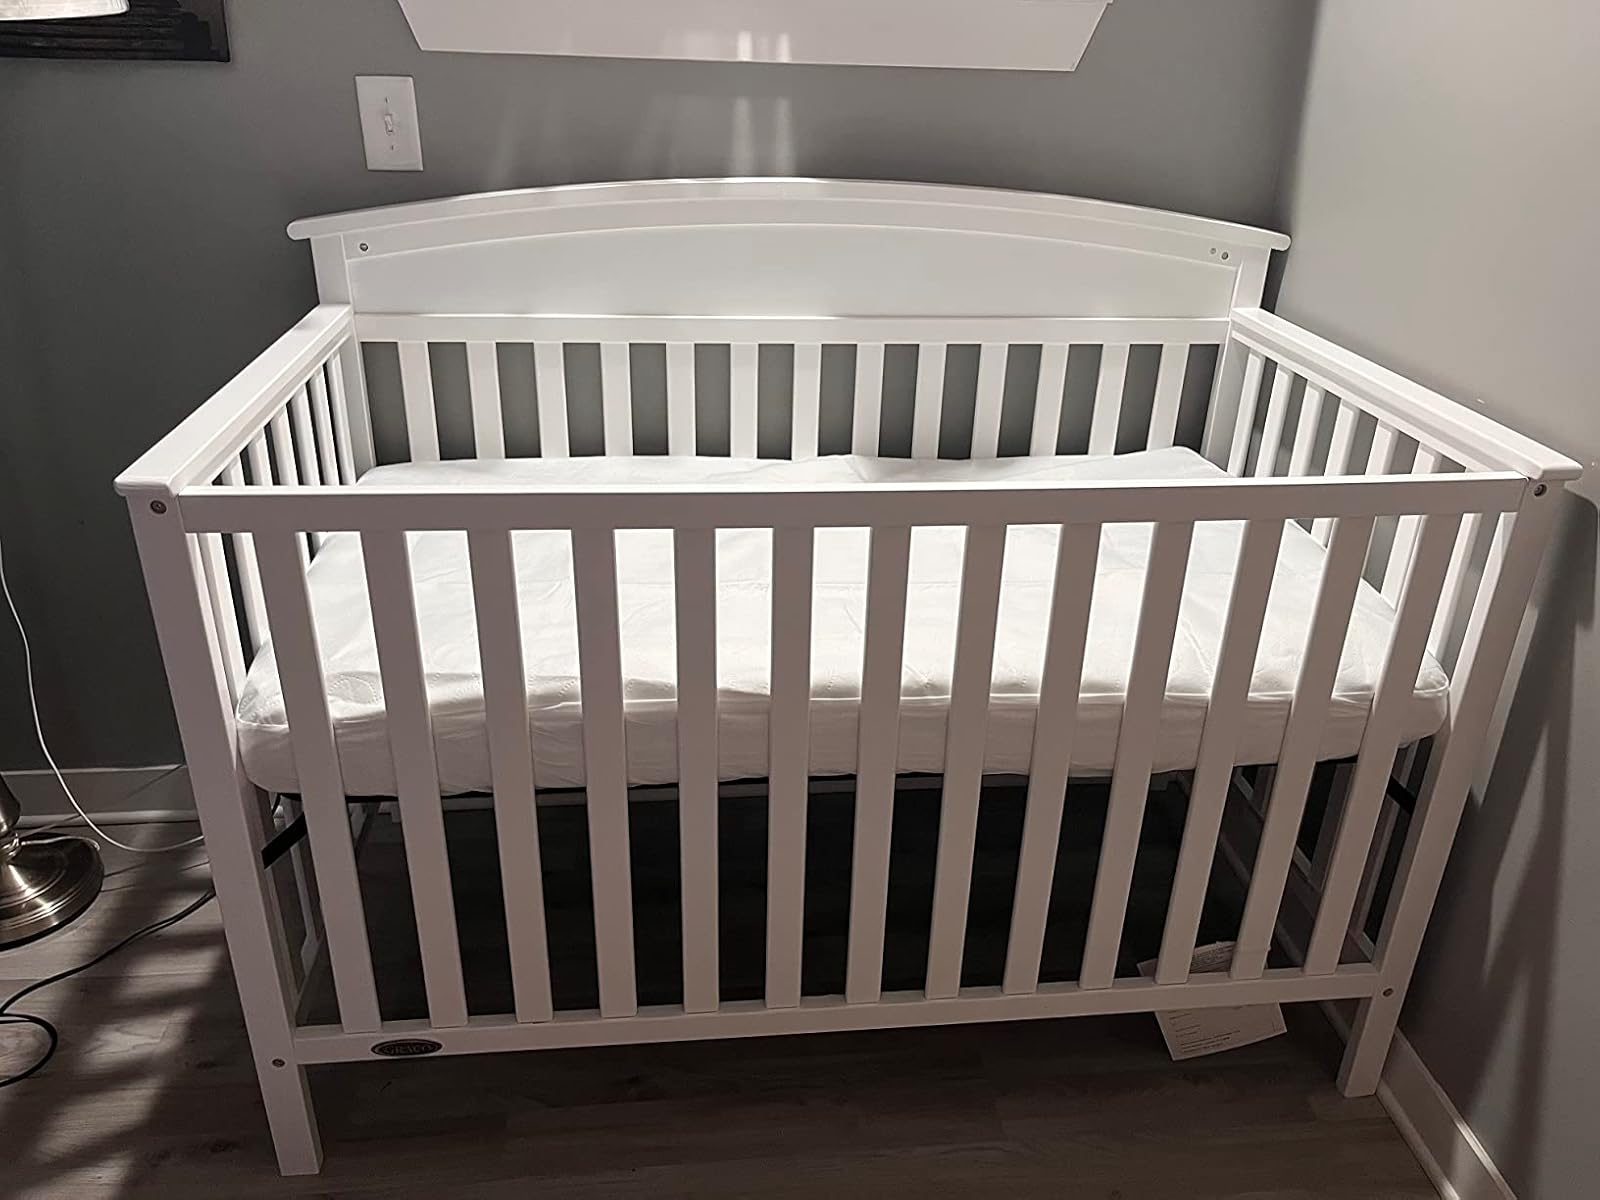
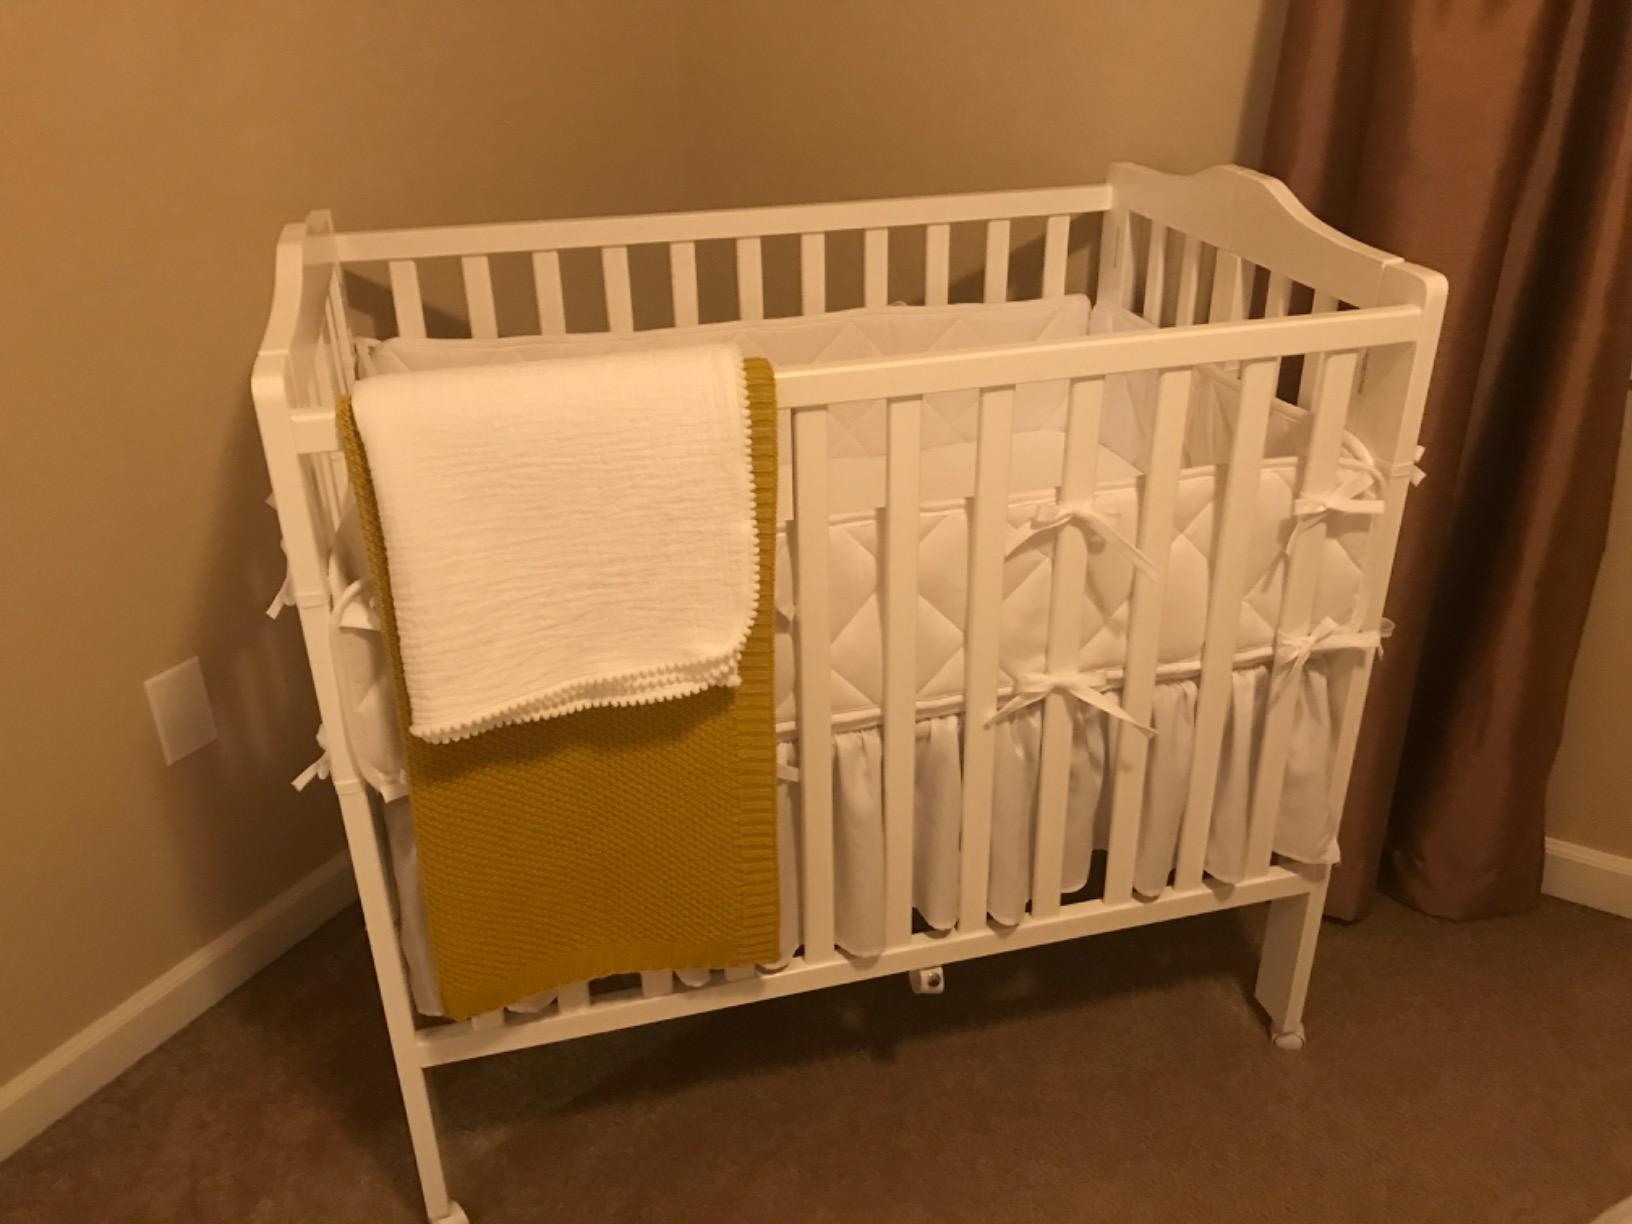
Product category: products_crib
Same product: no